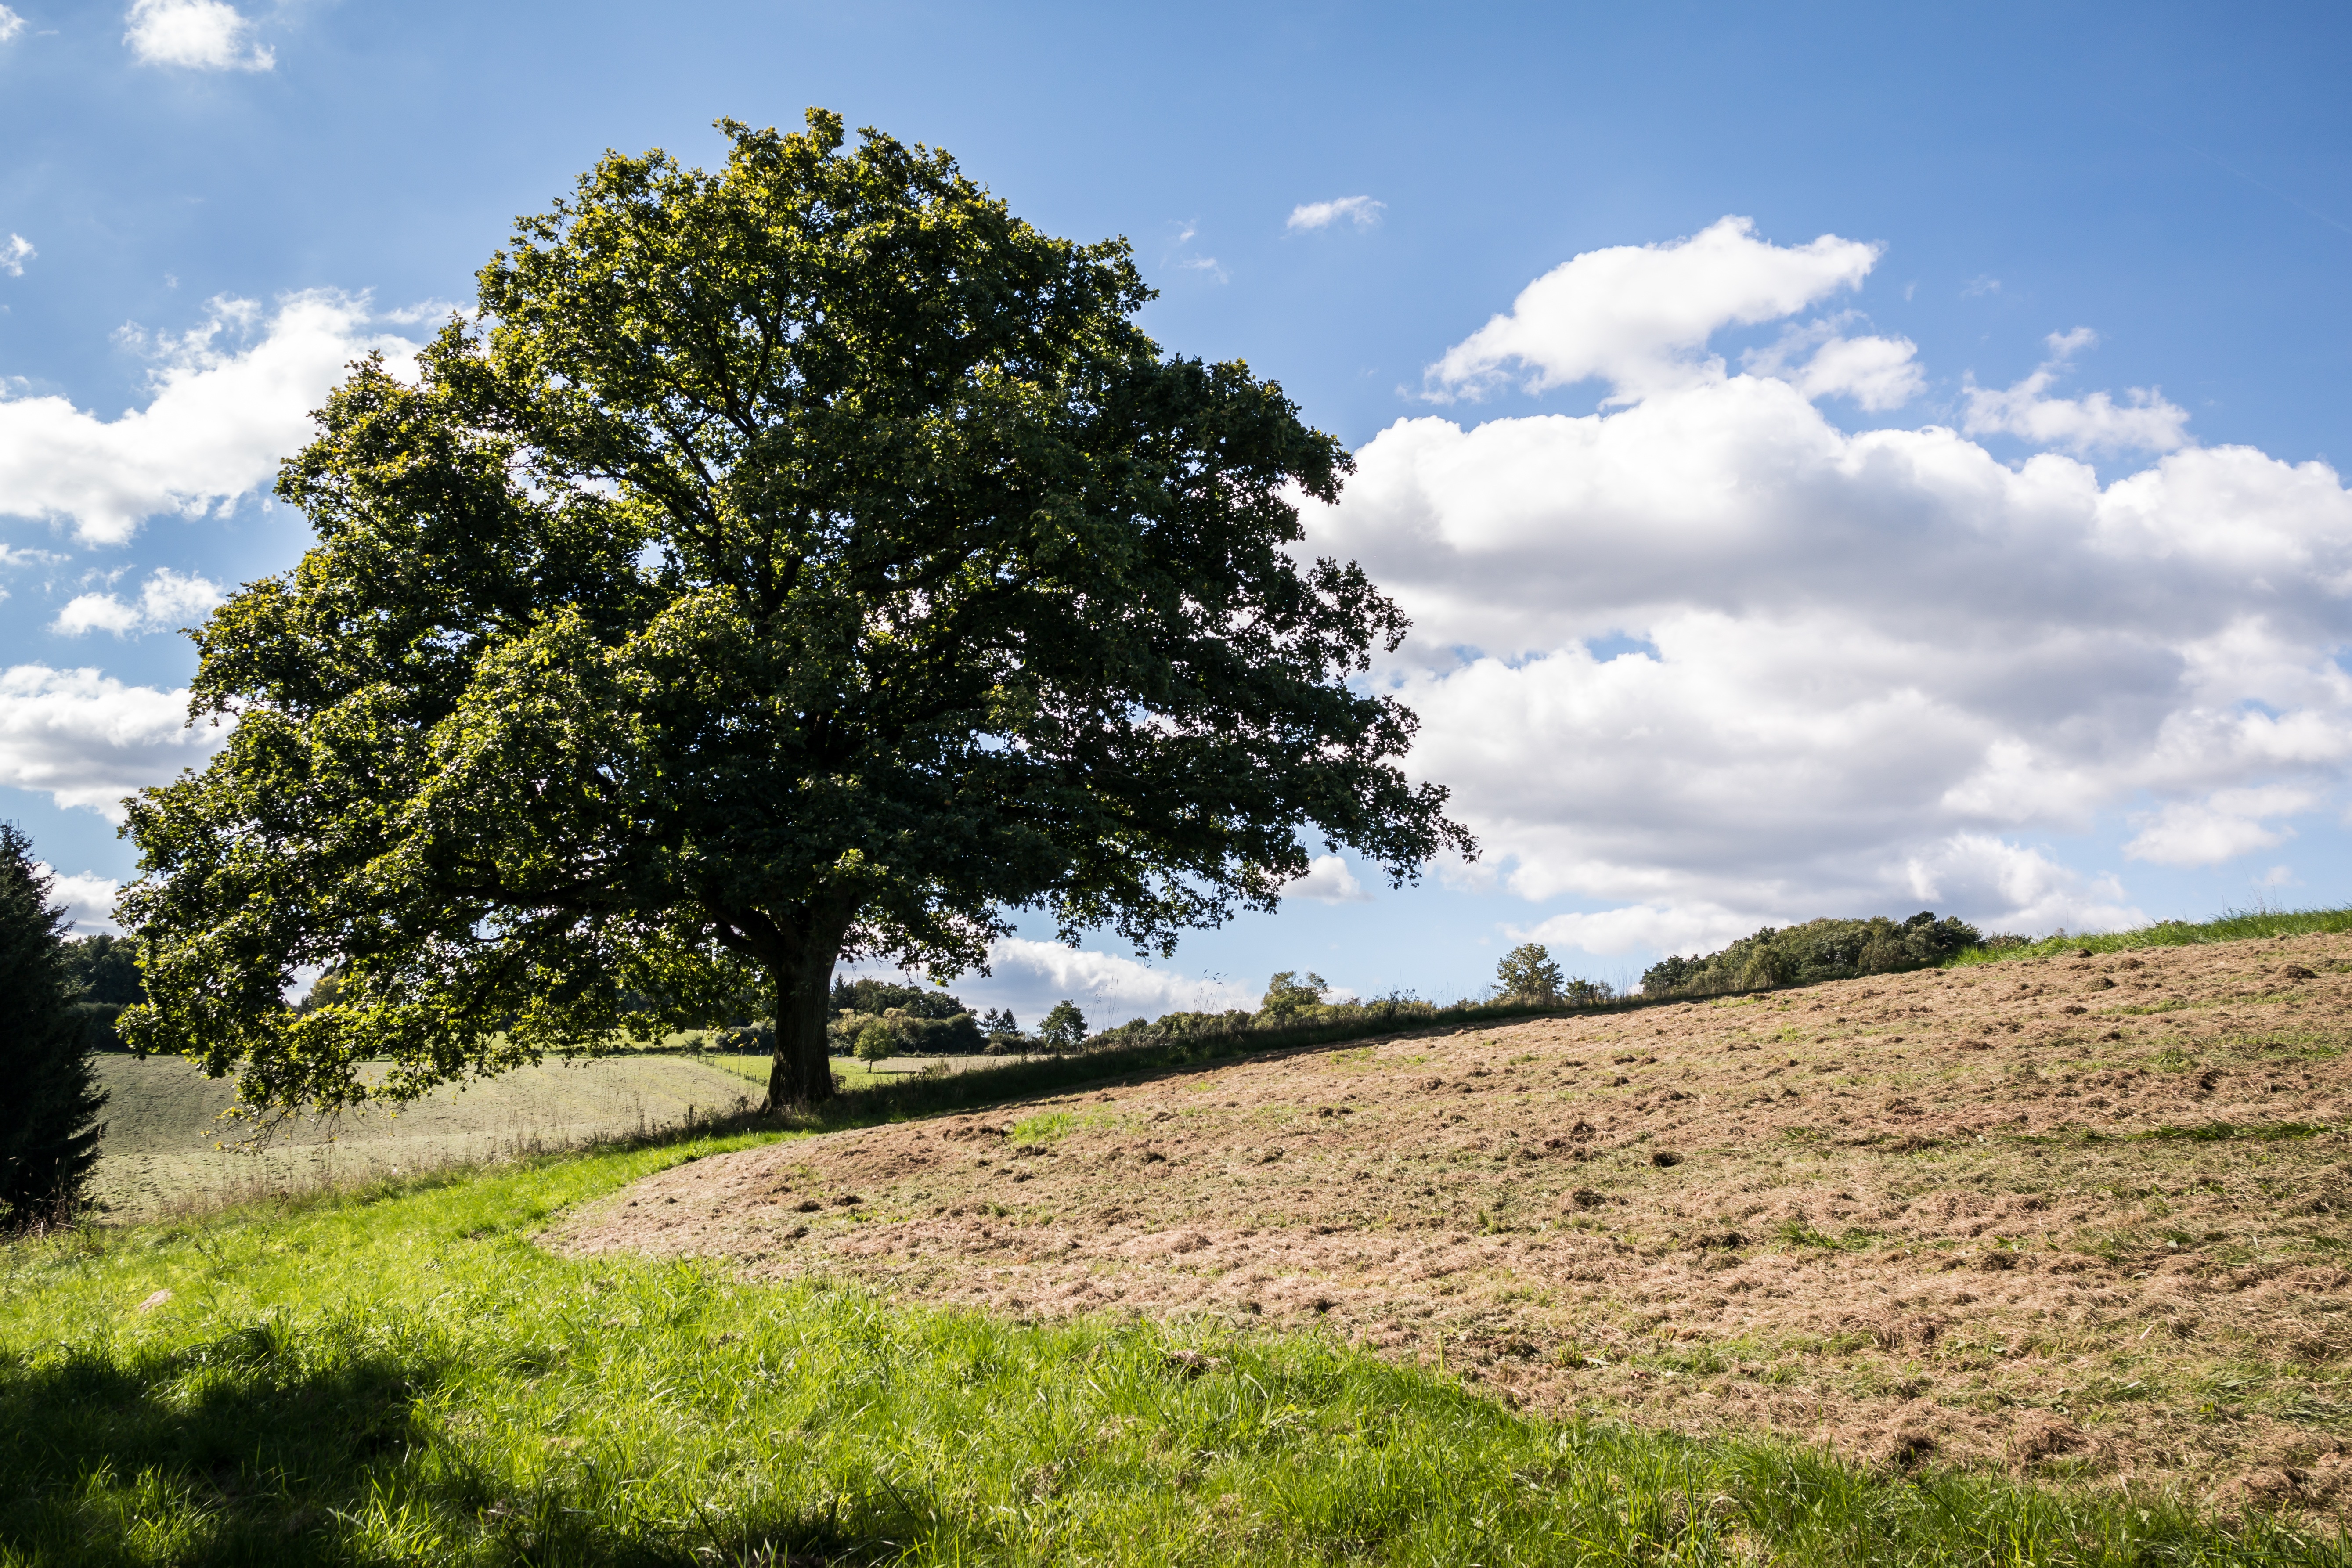
landscape, tree, nature, grass, cloud, plant, sky, sun, field, farm, meadow, hill, flower, summer, pasture, autumn, romantic, blue, crown, treetop, clouds, grassland, shrub, mood, ecosystem, rural area, woody plant